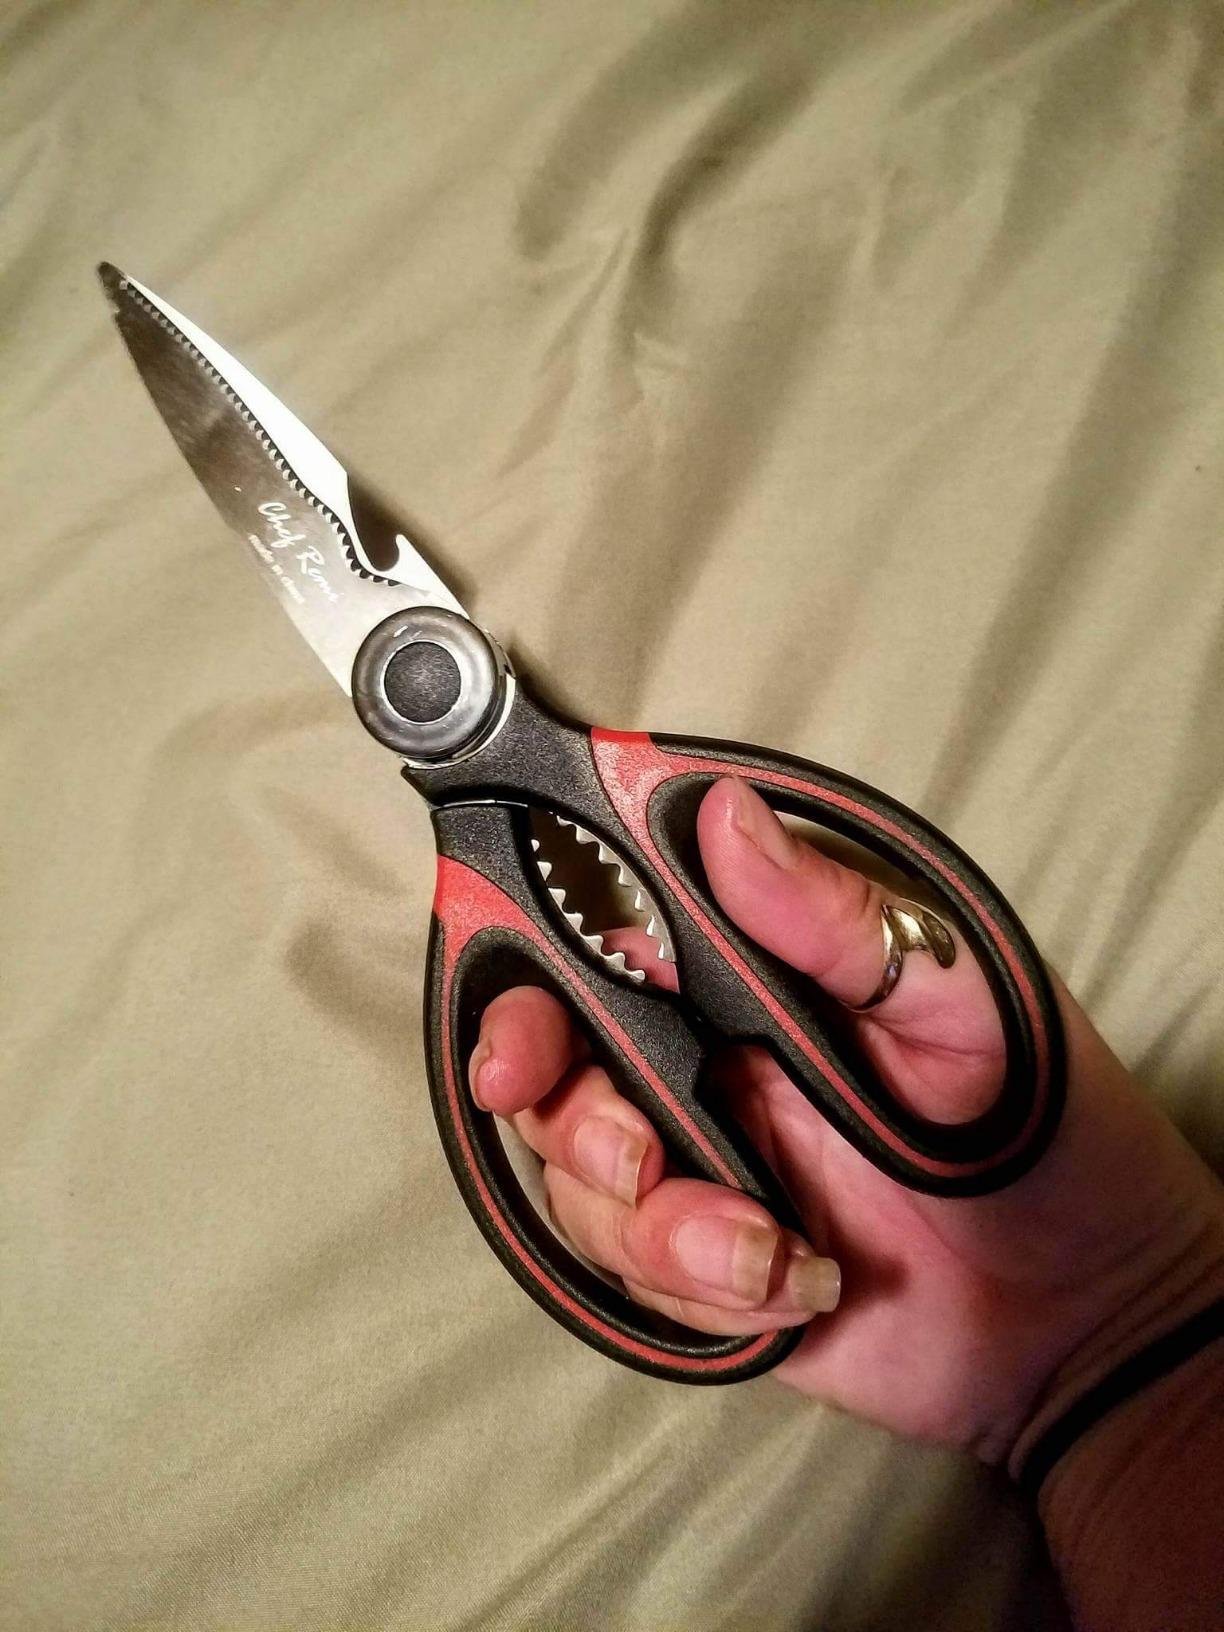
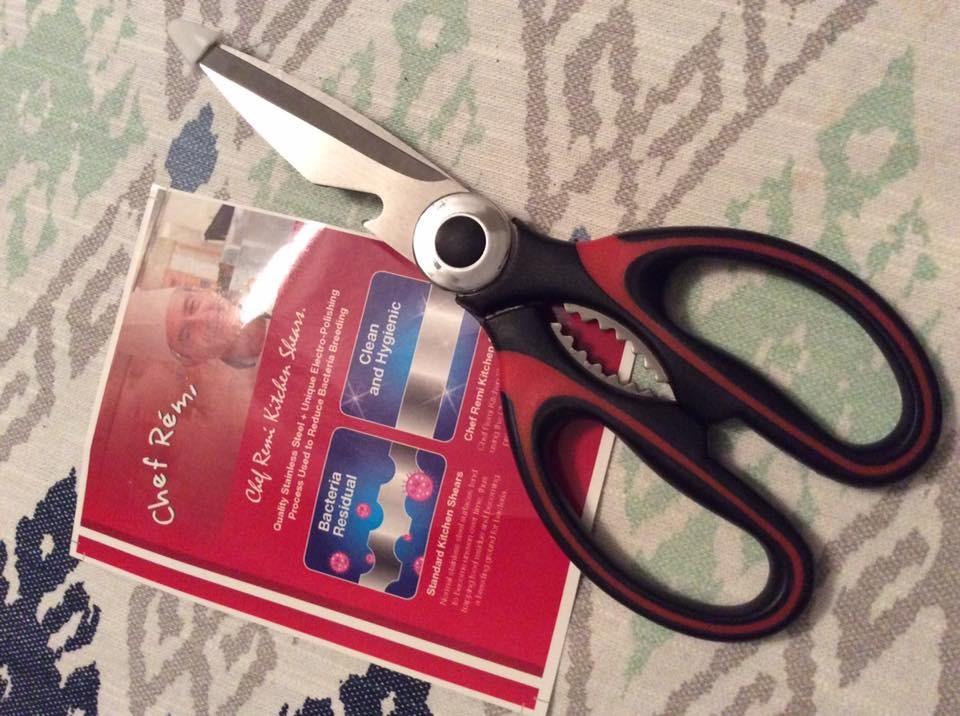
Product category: items_knife
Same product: yes